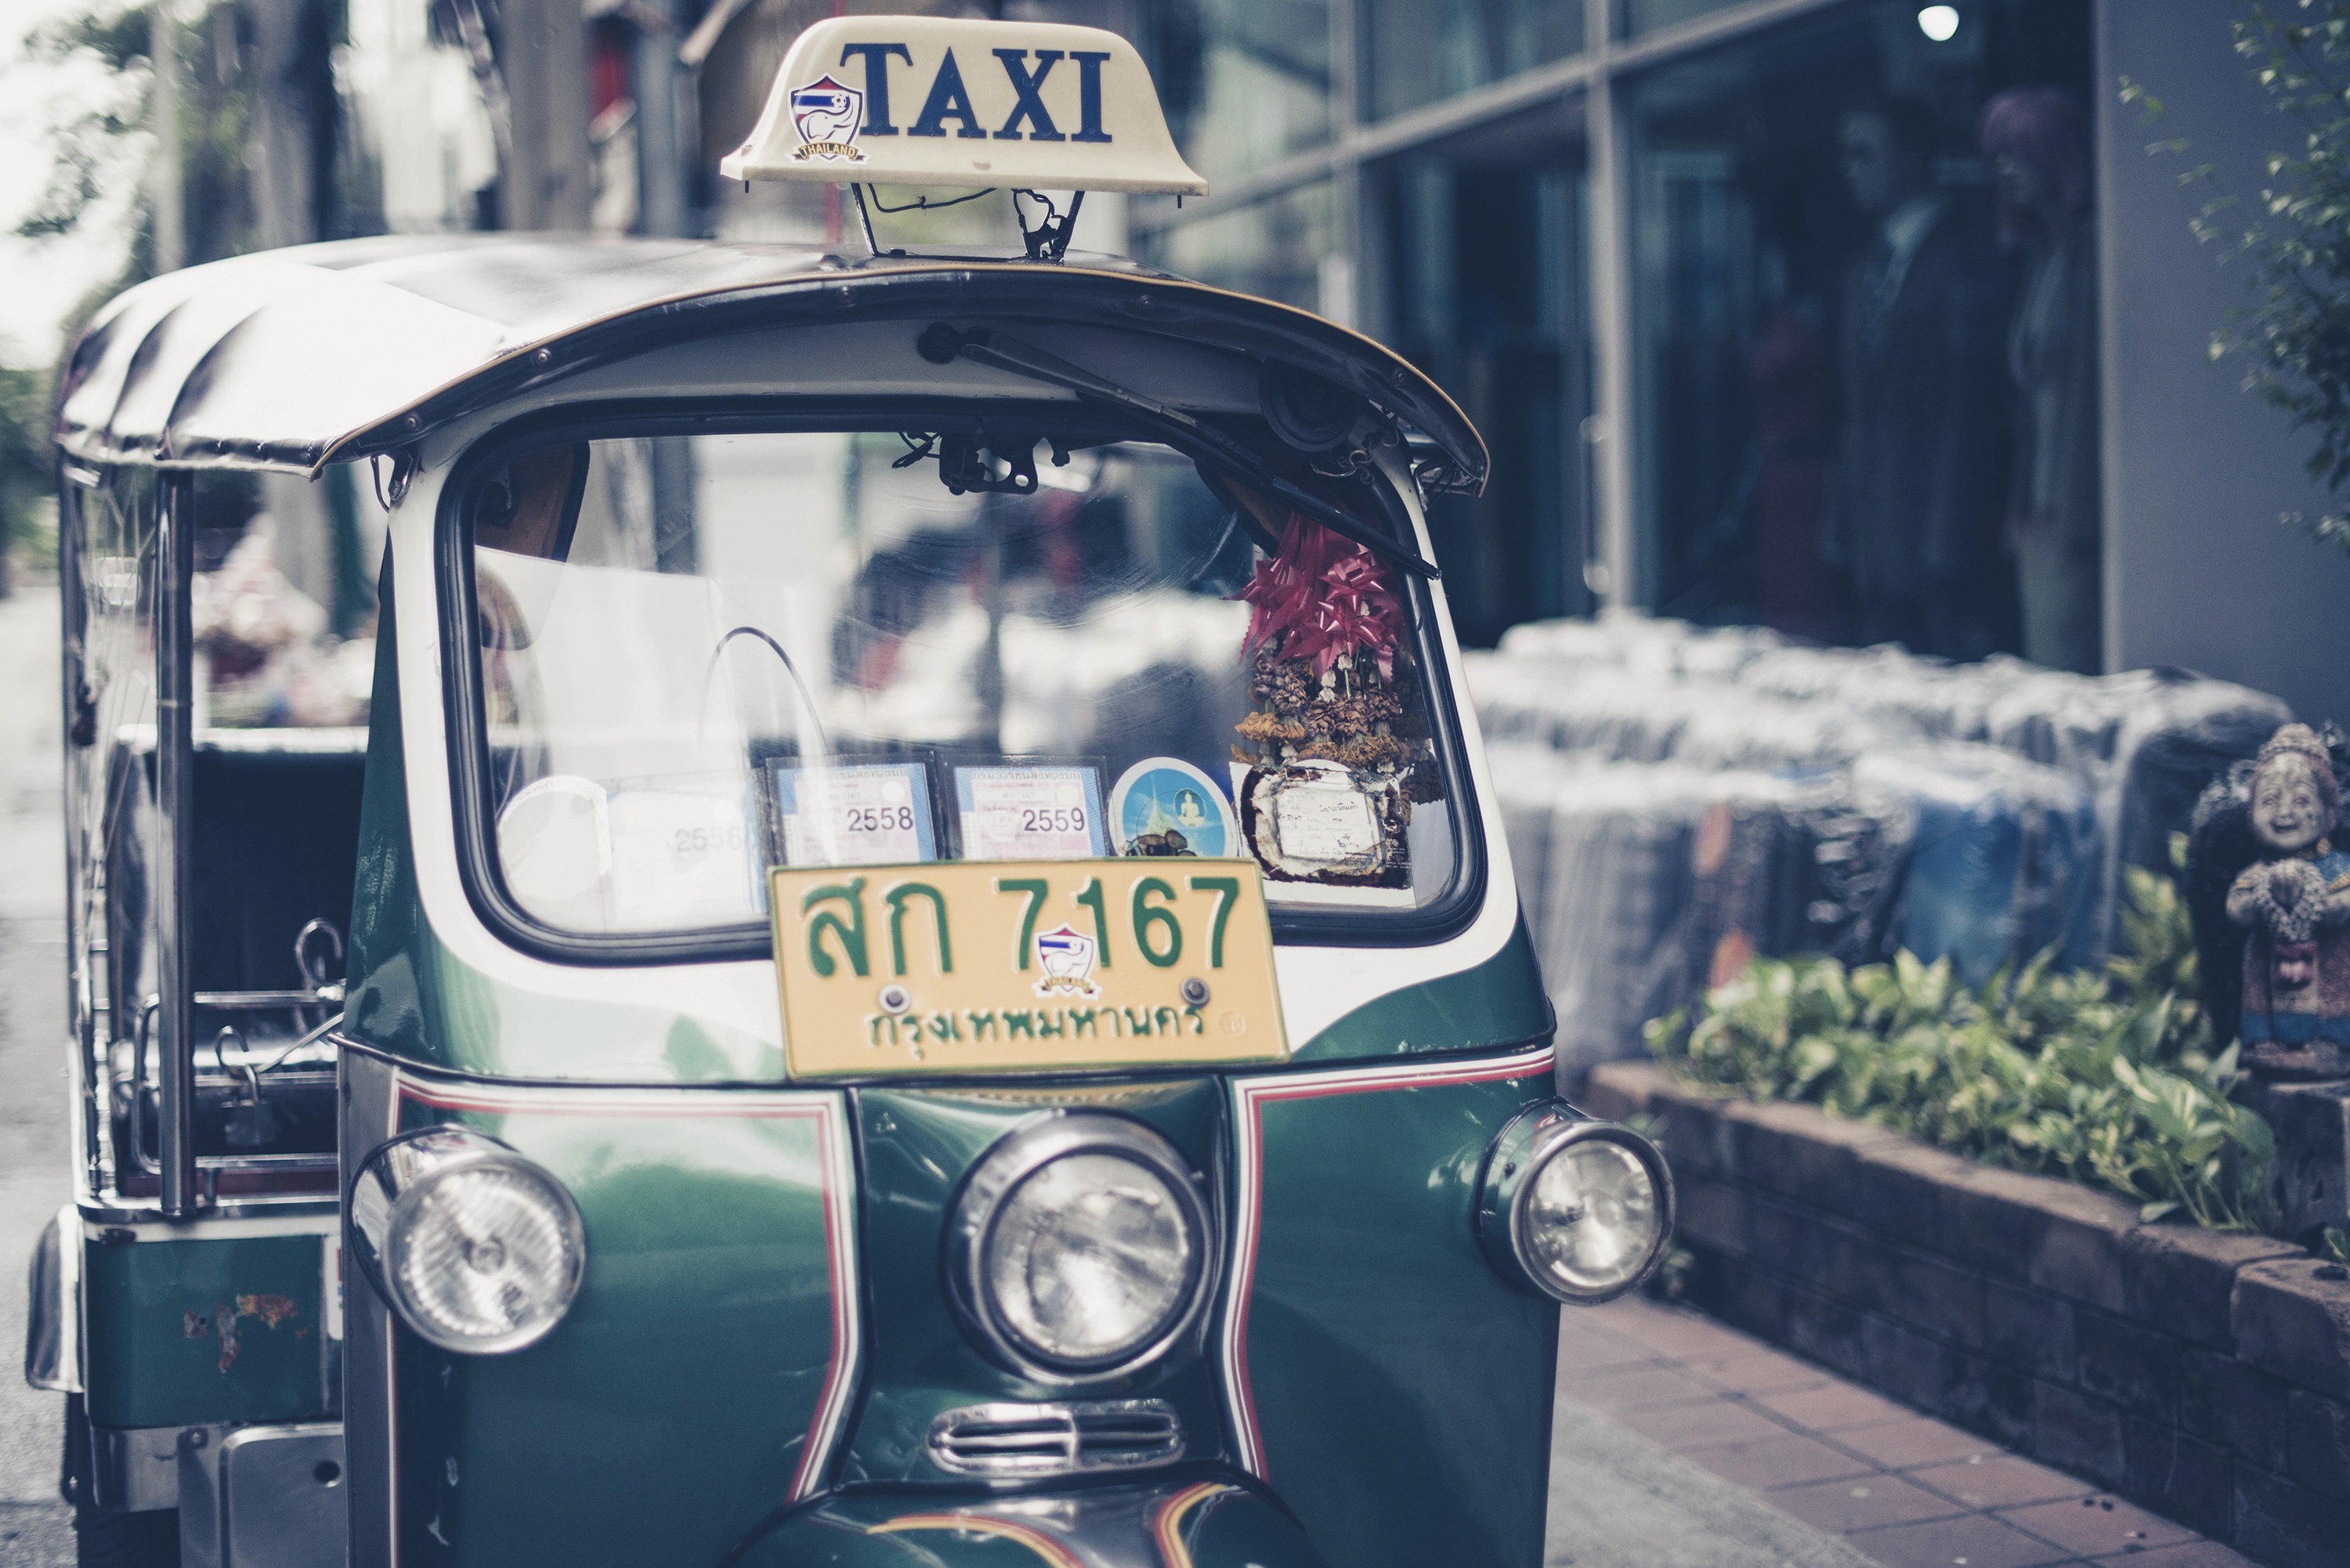
car, vehicle, land vehicle, transport, vintage car, public transport, classic